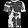
Label: T - shirt / top